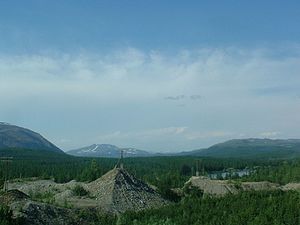
Usa (flod)
Usa er en flod i Republikken Komi i Rusland, den største biflod til Petjora fra højre. Usa er 565 km lang, med et afvandingsareal på 93.600 km². 91 km fra mundingen har Usa en middelvandføring på 1.310 m³/s. Den fryser til i oktober/november og isen bryder op ved forårsafsmeltningen i maj/juni.